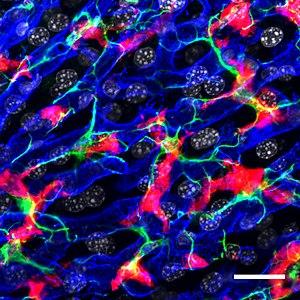
Kupffer cells were stained with an anti-CLEC4F (red), Stellate cells were stained with an anti-Desmin (green), endothelial cells were stained with an anti-CD31 (blue) and nuclei were stained with DAPI (grey).